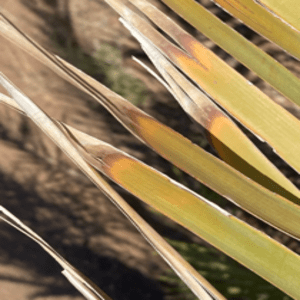
Label: Potassium Deficiency